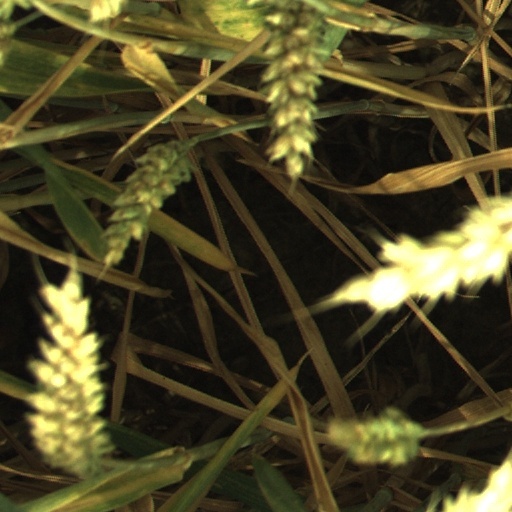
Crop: wheat